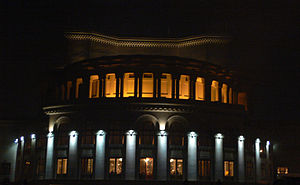
Jerevan / Kultur
Operahuset oplyst ved nattetide.
Jerevan er hovedstad i Armenien, har 1.075.800 indbyggere og ligger nær grænsen til Tyrkiet.